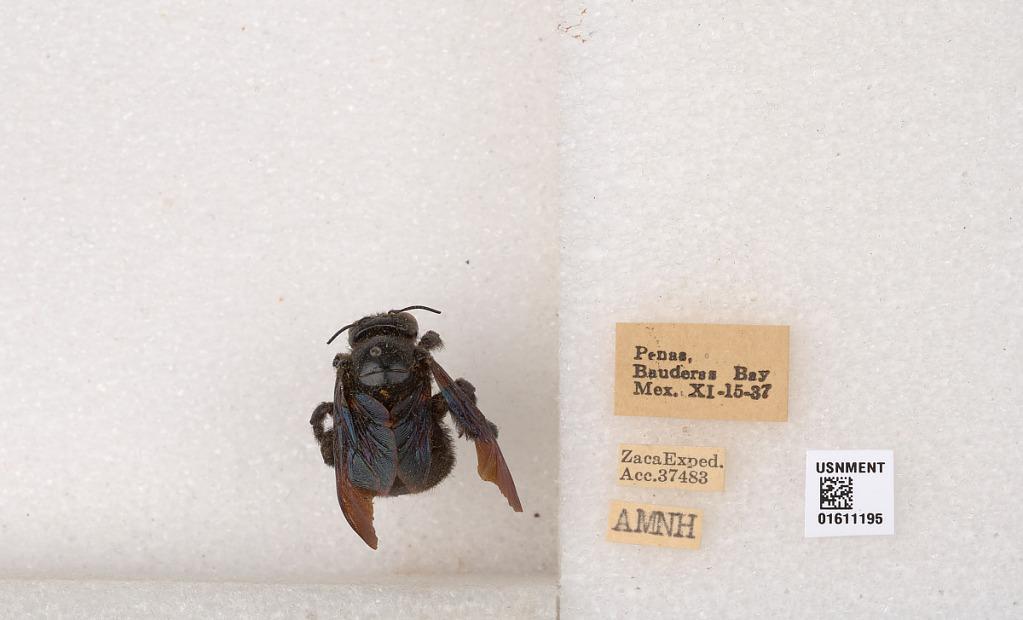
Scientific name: Xylocopa (Neoxylocopa) sp.
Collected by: A. Michelbacher & M. Michelbacher
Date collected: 1937-11-15
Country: Mexico
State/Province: Jalisco
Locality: Penas, Baudersa Bay (Puerto Vallarta)